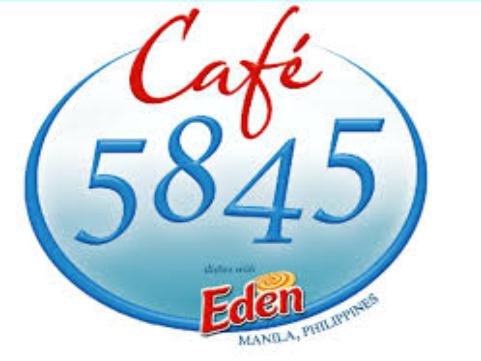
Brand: Eden Cheese
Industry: Food